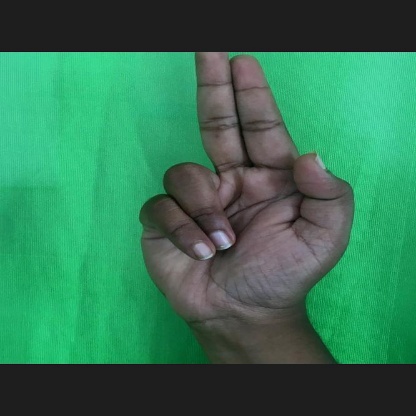
Mudra: Ardhapathaka